Senegal River

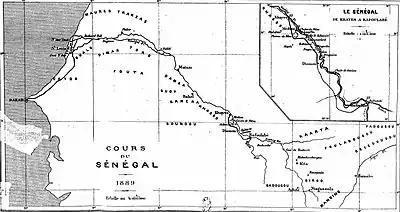
Route of the Senegal, map from 1889

Portuguese chronicler João de Barros (writing in 1552) says the river's original local Wolof name was "Ovedech" (which according to one source, comes from "vi-dekh", Wolof for "this river"). His contemporary, Damião de Góis (1567) records it as "Sonedech" (from "sunu dekh", Wolof for "our river"). Writing in 1573, the Spanish geographer Luis del Marmol Carvajal asserts that the Portuguese called it "Zenega", the 'Zeneges' (Berber Zenaga) called it the "Zenedec", the 'Gelofes' (Wolofs) call it "Dengueh", the 'Tucorones' (Fula Toucouleur) called it "Mayo", the 'Çaragoles' (Soninke Sarakole of Ngalam) called it "Colle" and further along (again, Marmol assuming Senegal was connected to the Niger), the people of Bagamo' (Bambara of Bamako?) called it "Zimbala" (Jimbala?) and the people of Timbuktu called it the "Yça".